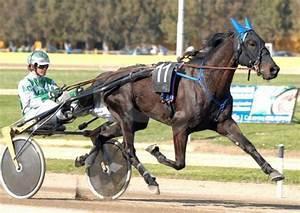
horse